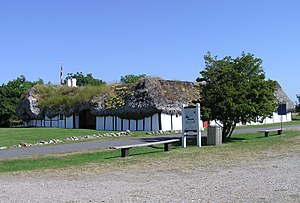
Læsø Museum
Museumsgården.
Læsø Museum er et statsankerkendt kulturhistorisk museum, oprettet 22. april 1938, der ligger på Læsø i Kattegat. Museet betår af fem afdelinger: Museumsgården, Museumshuset, kutteren FN162 Ellen, Hedvigs hus samt Lokalhistorisk arkiv.